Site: brandenburg
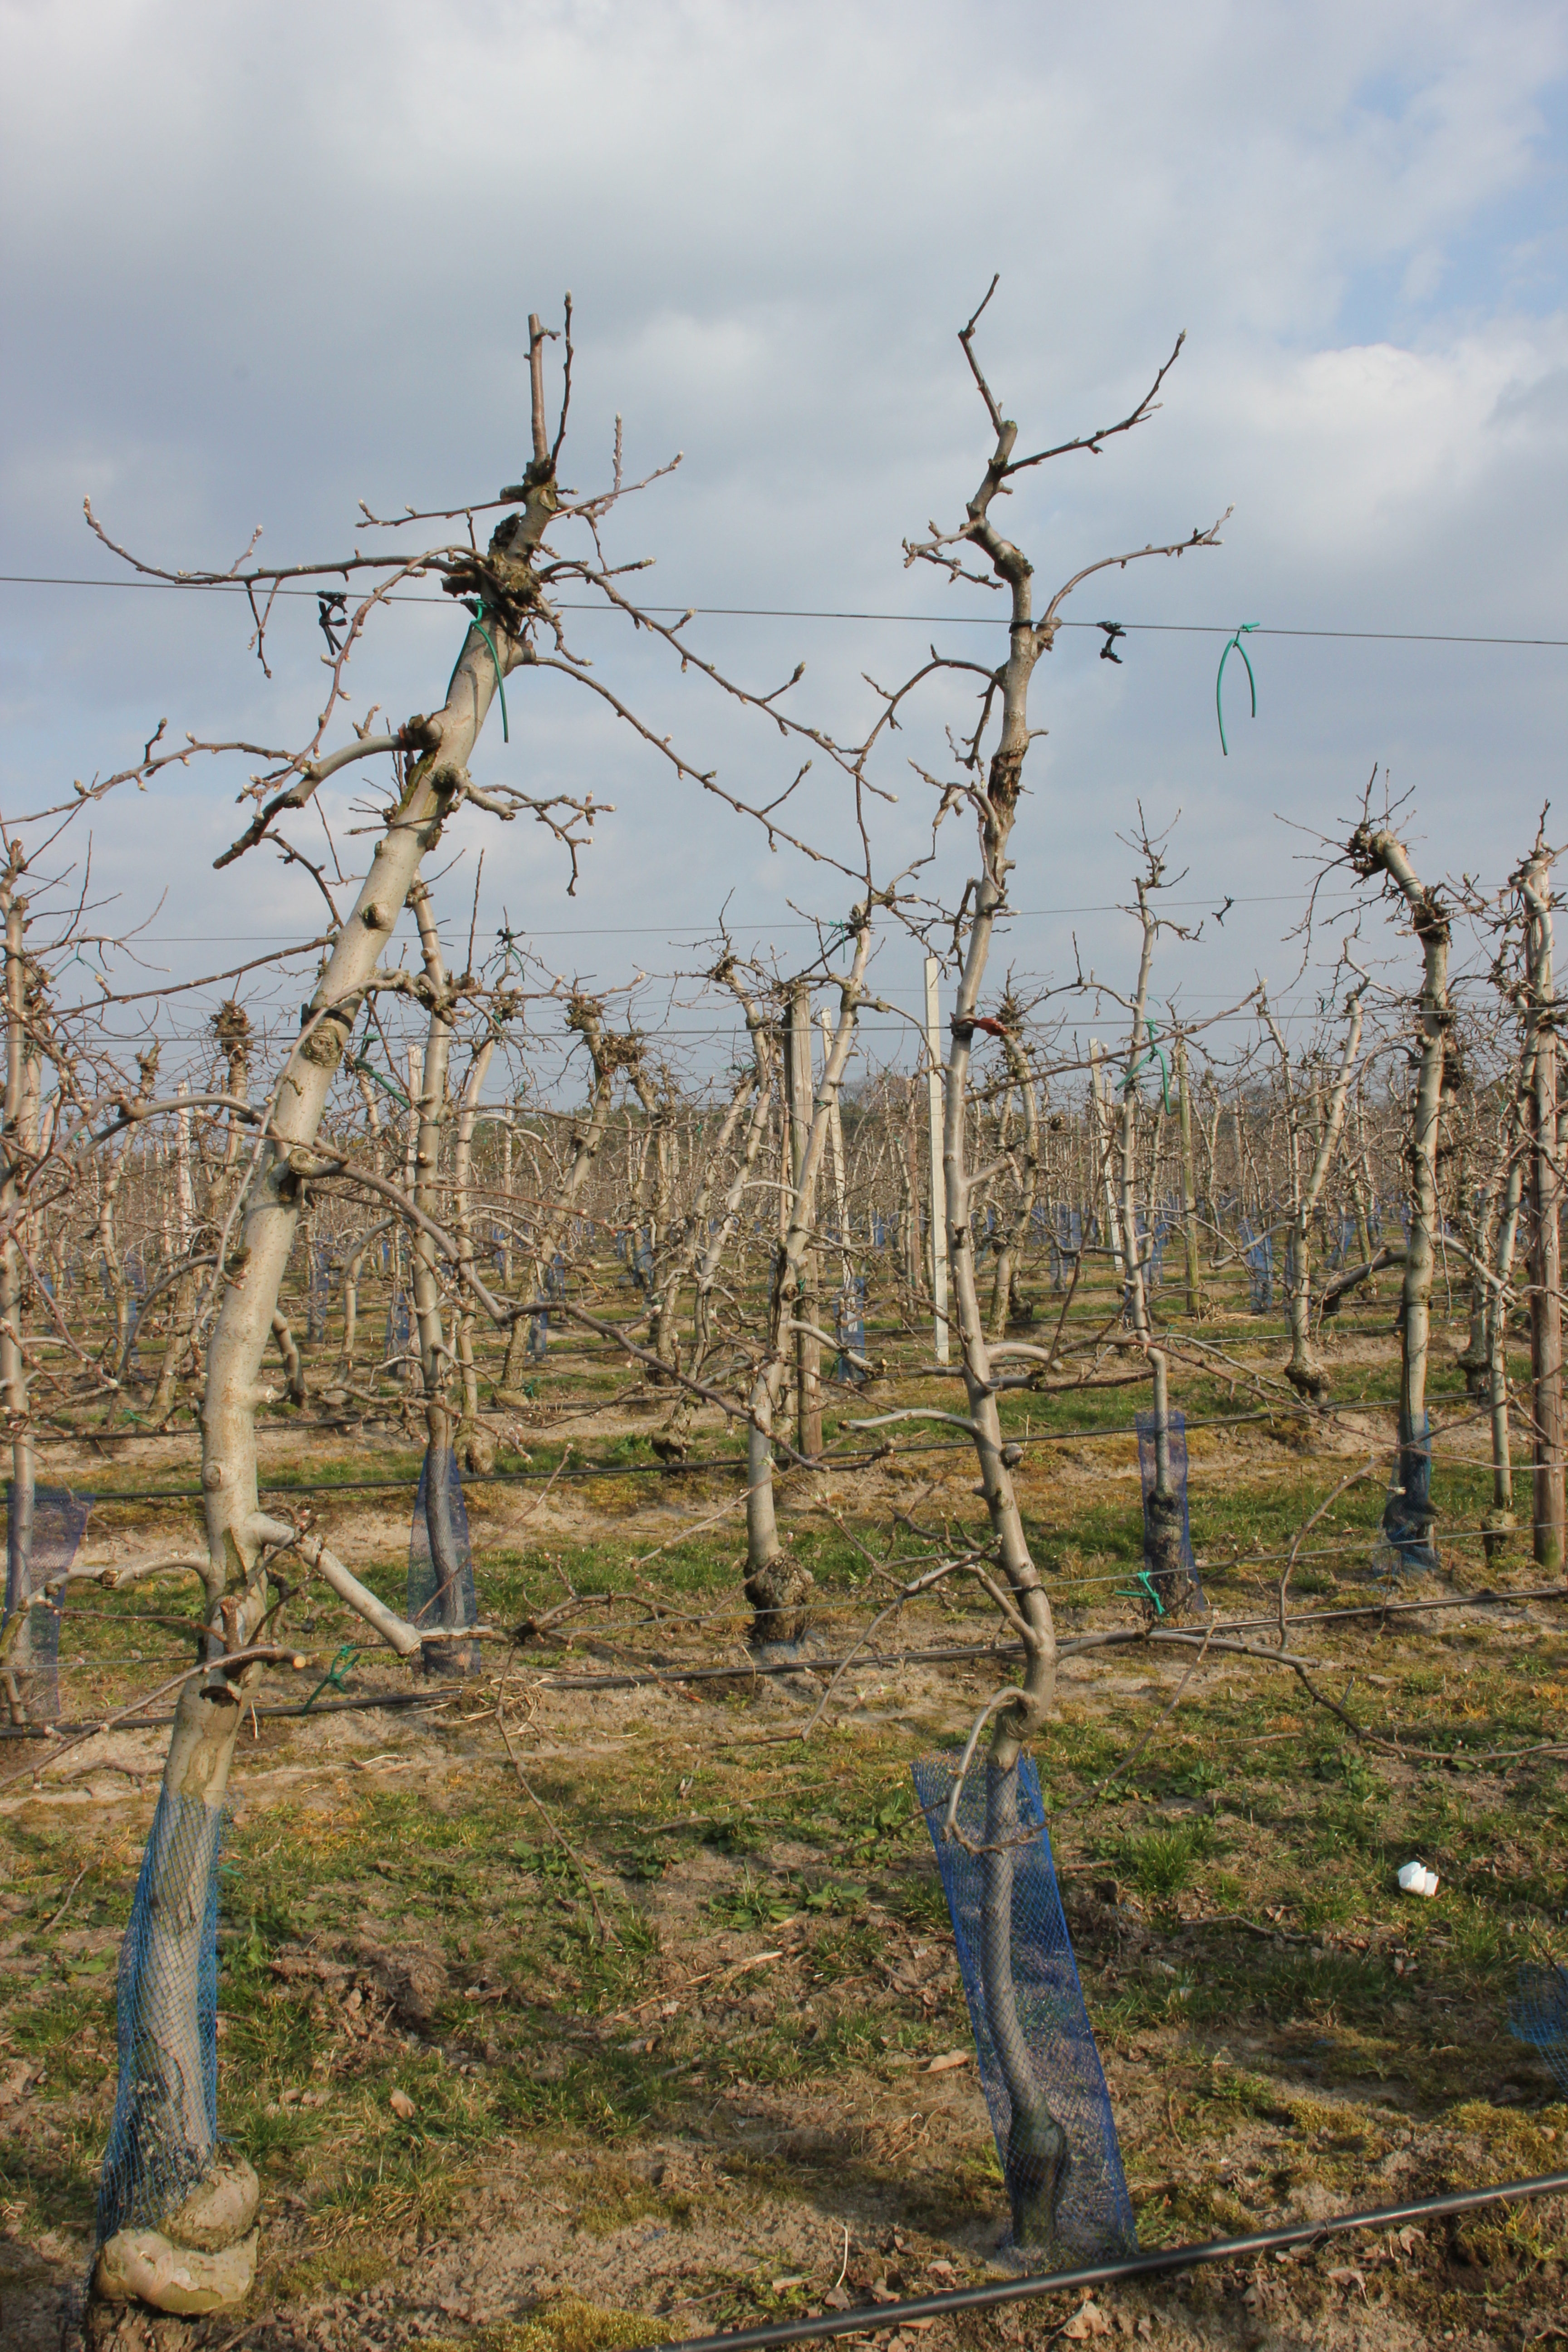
Growth stage (BBCH 03): Bud development